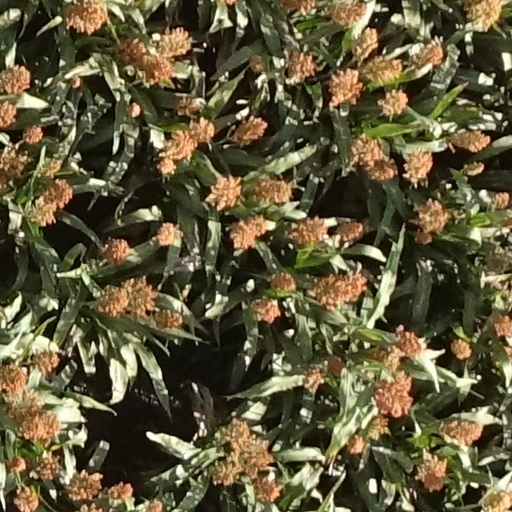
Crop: sorghum